Vissulaid

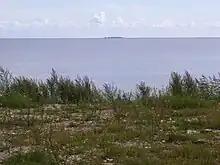
Vissulaid, view from the port of Kärdla.

Vissulaid is a small, uninhabited island in the Baltic Sea belonging to the country of Estonia. Its coordinates are